Charles John Brown (moderator)

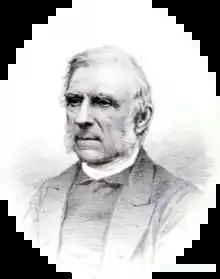
Charles John Brown from Disruption Worthies

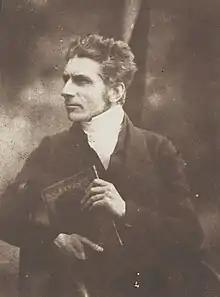
Charles John Brown by Hill & Adamson

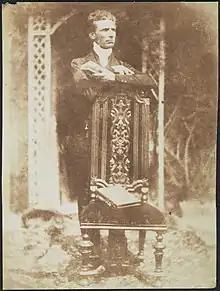
Charles John Brown

Charles John Brown (1806–1884) was a Scottish minister, who served as Moderator of the General Assembly for the Free Church of Scotland from 1872 to 1873.